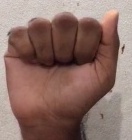
ASL sign: A